The Spanking Age

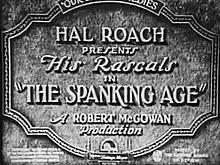
Title card

The Spanking Age is a 1928 "Our Gang" short silent comedy film directed by Robert F. McGowan. It was the 80th "Our Gang" short to be released. The film was considered lost until a copy surfaced in 1990.